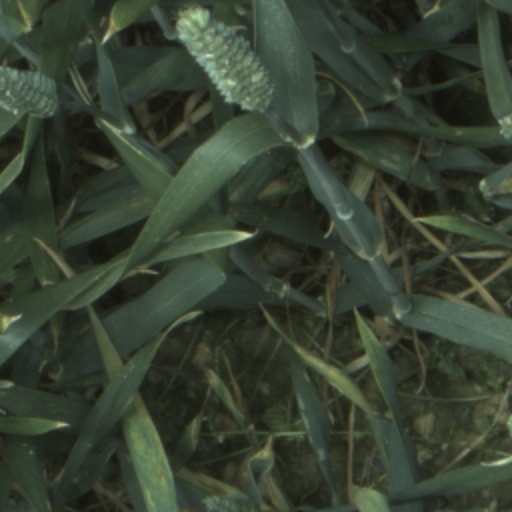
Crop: wheat